Jacqueline Stieger

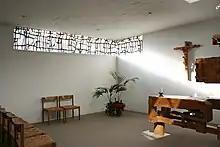
Window at the Institute St Joseph, Ilanz, Switzerland (1969)

Stieger was born in 1936 in Wimbledon, London, where her Swiss parents, Trudy and Helmuth John ("Mudi") Stieger, were attending university. Her father was an aeronautical engineer who invented the monospar wing. She had a sister, Marion. The family soon moved to the East Riding of Yorkshire, where her father headed R&D at Blackburn Aircraft in Brough. He later became vice-chair of Northern Dairies.